Flood

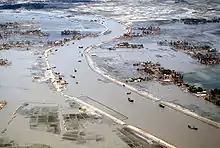
Flooding after 1991 Bangladesh cyclone, which killed around 140,000 people

Flood waters typically inundate farm land, making the land unworkable and preventing crops from being planted or harvested, which can lead to shortages of food both for humans and farm animals. Entire harvests for a country can be lost in extreme flood circumstances. Some tree species may not survive prolonged flooding of their root systems.